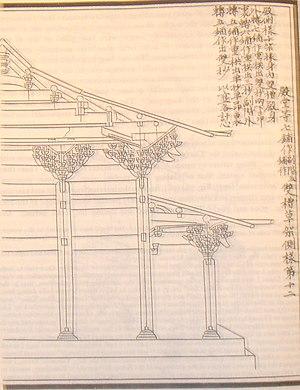
Cet article concerne les événements concernant l'architecture qui se sont déroulés durant le XIIᵉ siècle :
L'architecture sous la dynastie Song s'appuie sur les réussites de ses prédécesseurs. L'architecture chinoise durant la période de la dynastie Song se caractérise par ses pagodes bouddhistes, ses grands ponts en pierre et en bois, ses tombeaux somptueux et l'architecture de ses palais. Bien que les traités architecturaux existent auparavant, cette période de l'histoire de la Chine voit fleurir un certain nombre de travaux plus matures, décrivant les dimensions et les matériaux. Ils sont également mieux organisés. En plus des exemples de construction encore existants, les illustrations et dessins de l'architecture Song qui ont été publiés dans des livres aident également les historiens à comprendre les nuances architecturales de cette période.
La dynastie Song est une dynastie qui a régné en Chine entre 960 et 1279. Elle a succédé à la période des Cinq Dynasties et des Dix Royaumes et a été suivie par la dynastie Yuan. Il s'agit du premier gouvernement au monde à émettre des billets de banque. Cette dynastie a également vu la première désignation du vrai Nord à l'aide d'une boussole.